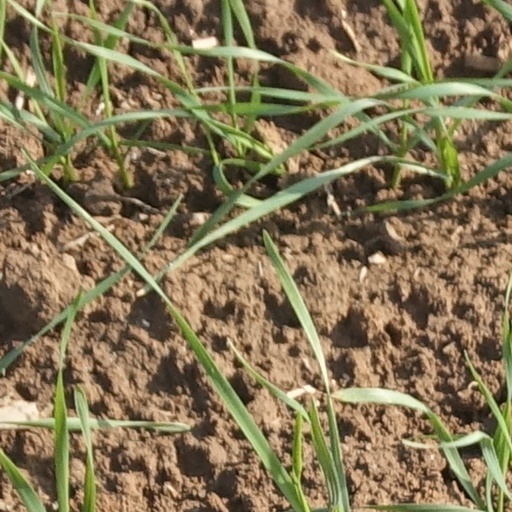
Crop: wheat